Spring Drive

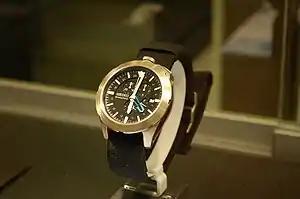
The Seiko Spacewalk is a limited edition Spring Drive model, designed specifically for use in space

Spring Drive is a name given to a series of watch movements produced by Epson in Shiojiri. The concept of using a mainspring to power a quartz timing package was first conceived in 1977 by Yoshikazu Akahane (赤羽 好和) at Suwa Seikosha (now a part of Epson after a 1985 merger). Specified to one second accuracy per day, the movement uses a conventional gear train as in traditional mechanical watches, but rather than an escapement and balance wheel, instead features Seiko's "Tri-synchro Regulator" system in which power delivery to the watch hands is regulated based on a reference quartz signal.